Church of Saint Peter Gonzalez

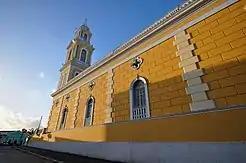
Side view of St. Peter González Church

During the restoration of the church in 2000, technicians (historians, archaeologists and architects) identified the ruins of a fortification built at the end of the 16th century. In a preliminary assessment by Brazilian National Institute of Historic and Artistic Heritage (IPHAN) technicians, they may be the walls of a fortress, possibly the Fort of Varadouro. During excavation, the water source that archaeologists believe to have supplied the population was also found, as well as tunnels for water drainage, human bones and ceramic material. This may be related to the first settlements of the then Captaincy of Paraíba, of 1585.